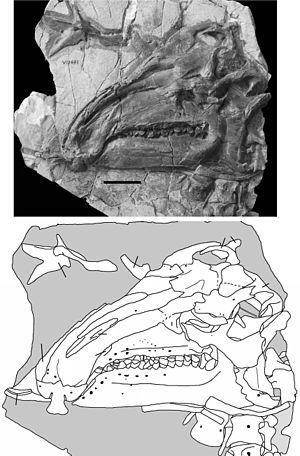
Jinzhousaurus est un genre éteint de dinosaures ornithopodes appartenant à la super-famille des Hadrosauroidea. Lors de sa création le genre était considéré comme un iguanodontidé. Ses fossiles ont été découverts en Chine, dans la province du Liaoning. Ils appartiennent au biote de Jehol et ont été extraits de la formation géologique d'Yixian, datée du Crétacé inférieur, il y a environ 125 Ma.